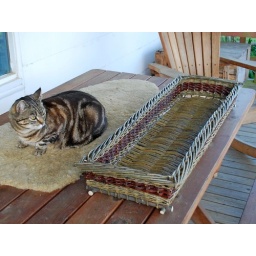
Willow basket by Katherine Lewis. Our cat Spike gives some size perspective.